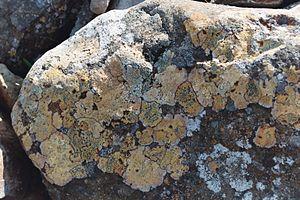
Divers lichens sur une pierre (La photographie a été prise sur le site des chutes de Dynjandi, en Islande. Taille de l'image
Les lichens, appelés aussi champignons lichénisés ou champignons lichénisants, sont des organismes composites résultant d'une symbiose entre au moins un champignon hétérotrophe appelé mycobionte, généralement prépondérant dans la plupart des genres, et des cellules microscopiques possédant de la chlorophylle nommées « photobiontes ». Ils sont classés dans le phylum des Fungi.